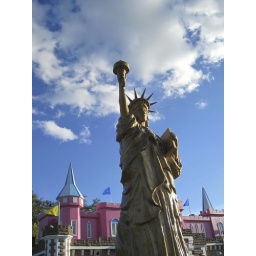
The Statue of Liberty on the red course with the famous pink castle in the background.